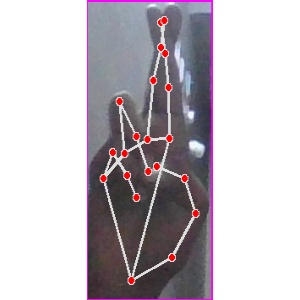
अक्षर: र